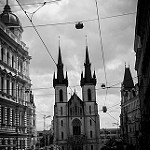
Scene: Outdoor